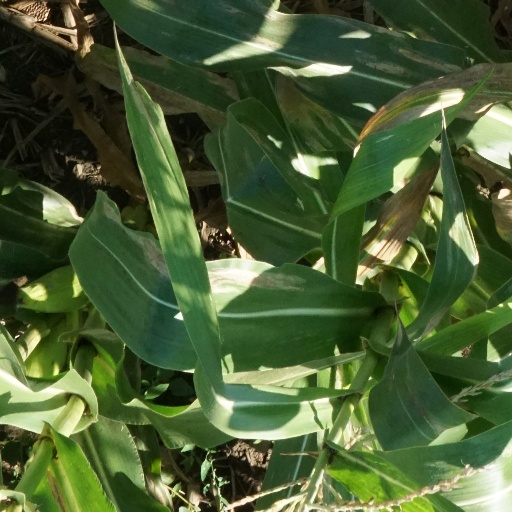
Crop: maize; corn